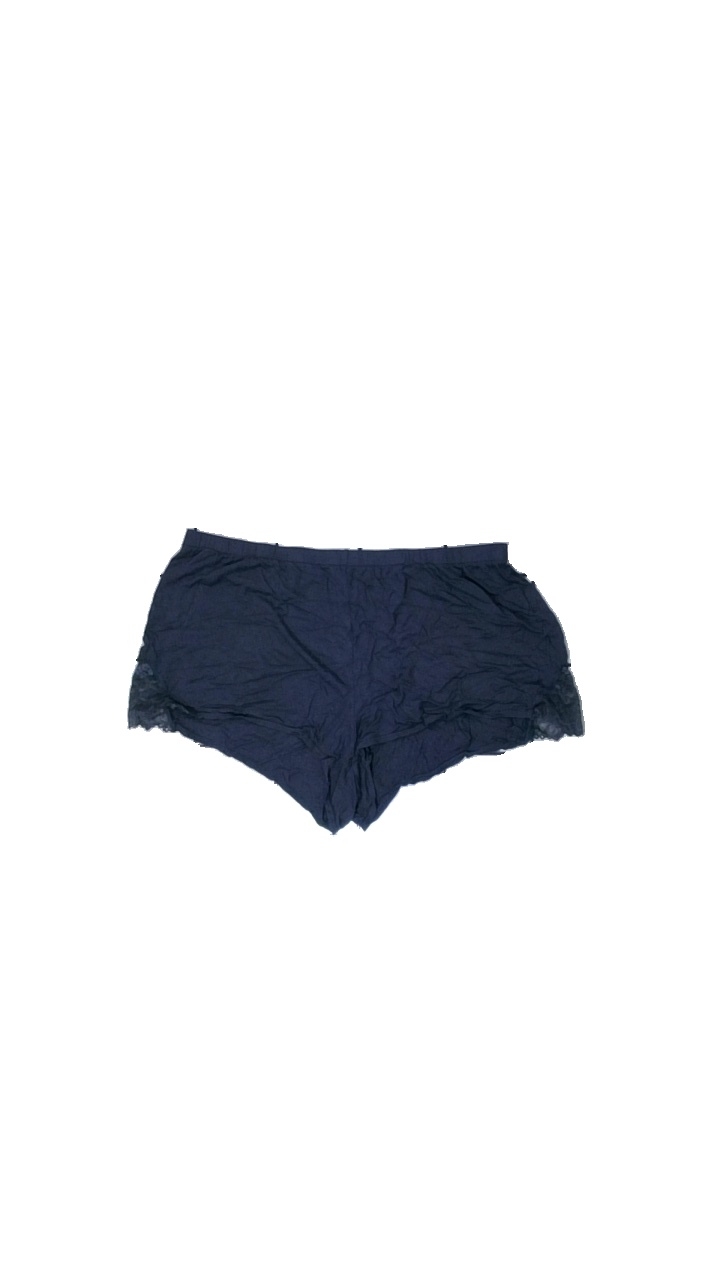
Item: Pajamas (Ladies)
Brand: H&m
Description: blå pyjamas shorts med spets på sidorna
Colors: Blue
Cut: Regular
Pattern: Lace
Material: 100% viscose
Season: All
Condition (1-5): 5
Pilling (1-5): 5
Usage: Reuse
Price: <50